Environmental issues in New York City

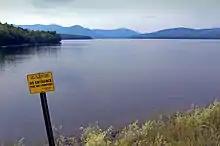
The Ashokan Reservoir is one of several providing drinking water for New York City.

The complex New York City water supply system—with 19 reservoirs bringing mountain water from as far as away through a gravity-fed web of aqueducts — consists of three different systems. The Croton system, the oldest and smallest section, sits in Westchester and Putnam Counties. The second oldest is the Catskill system. In the early years of the 20th century, the city and state allocated thousands of acres in the eastern Catskill Mountains to build two reservoirs that more than doubled the city's capacity. In the 1950s and 1960s, the city expanded again with the Delaware Aqueduct, tapping the east and west branches of the Delaware River and other tributaries to create the newest and largest of its three systems.